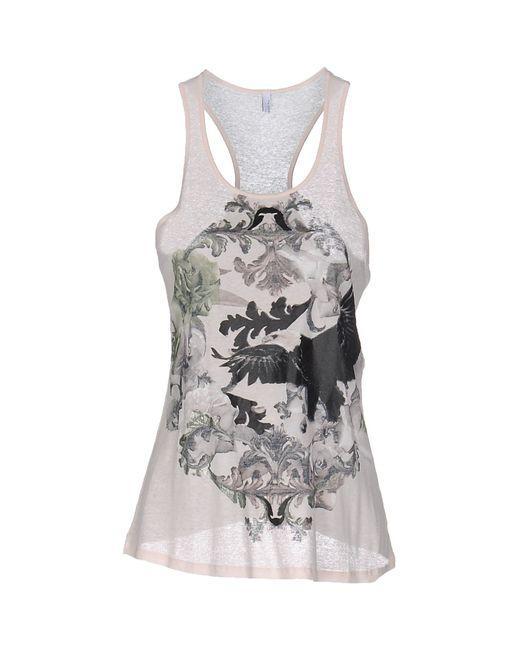
weiße bedruckte Racerback-Tunika mit Rundhalsausschnitt